Van Leer Pleasant Hill Plantation

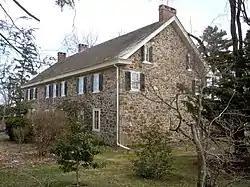

Pleasant Hill Plantation, also known as Van Leer Place, is a historic stone farmhouse located near Glen Moore in West Nantmeal Township, Chester County, Pennsylvania.